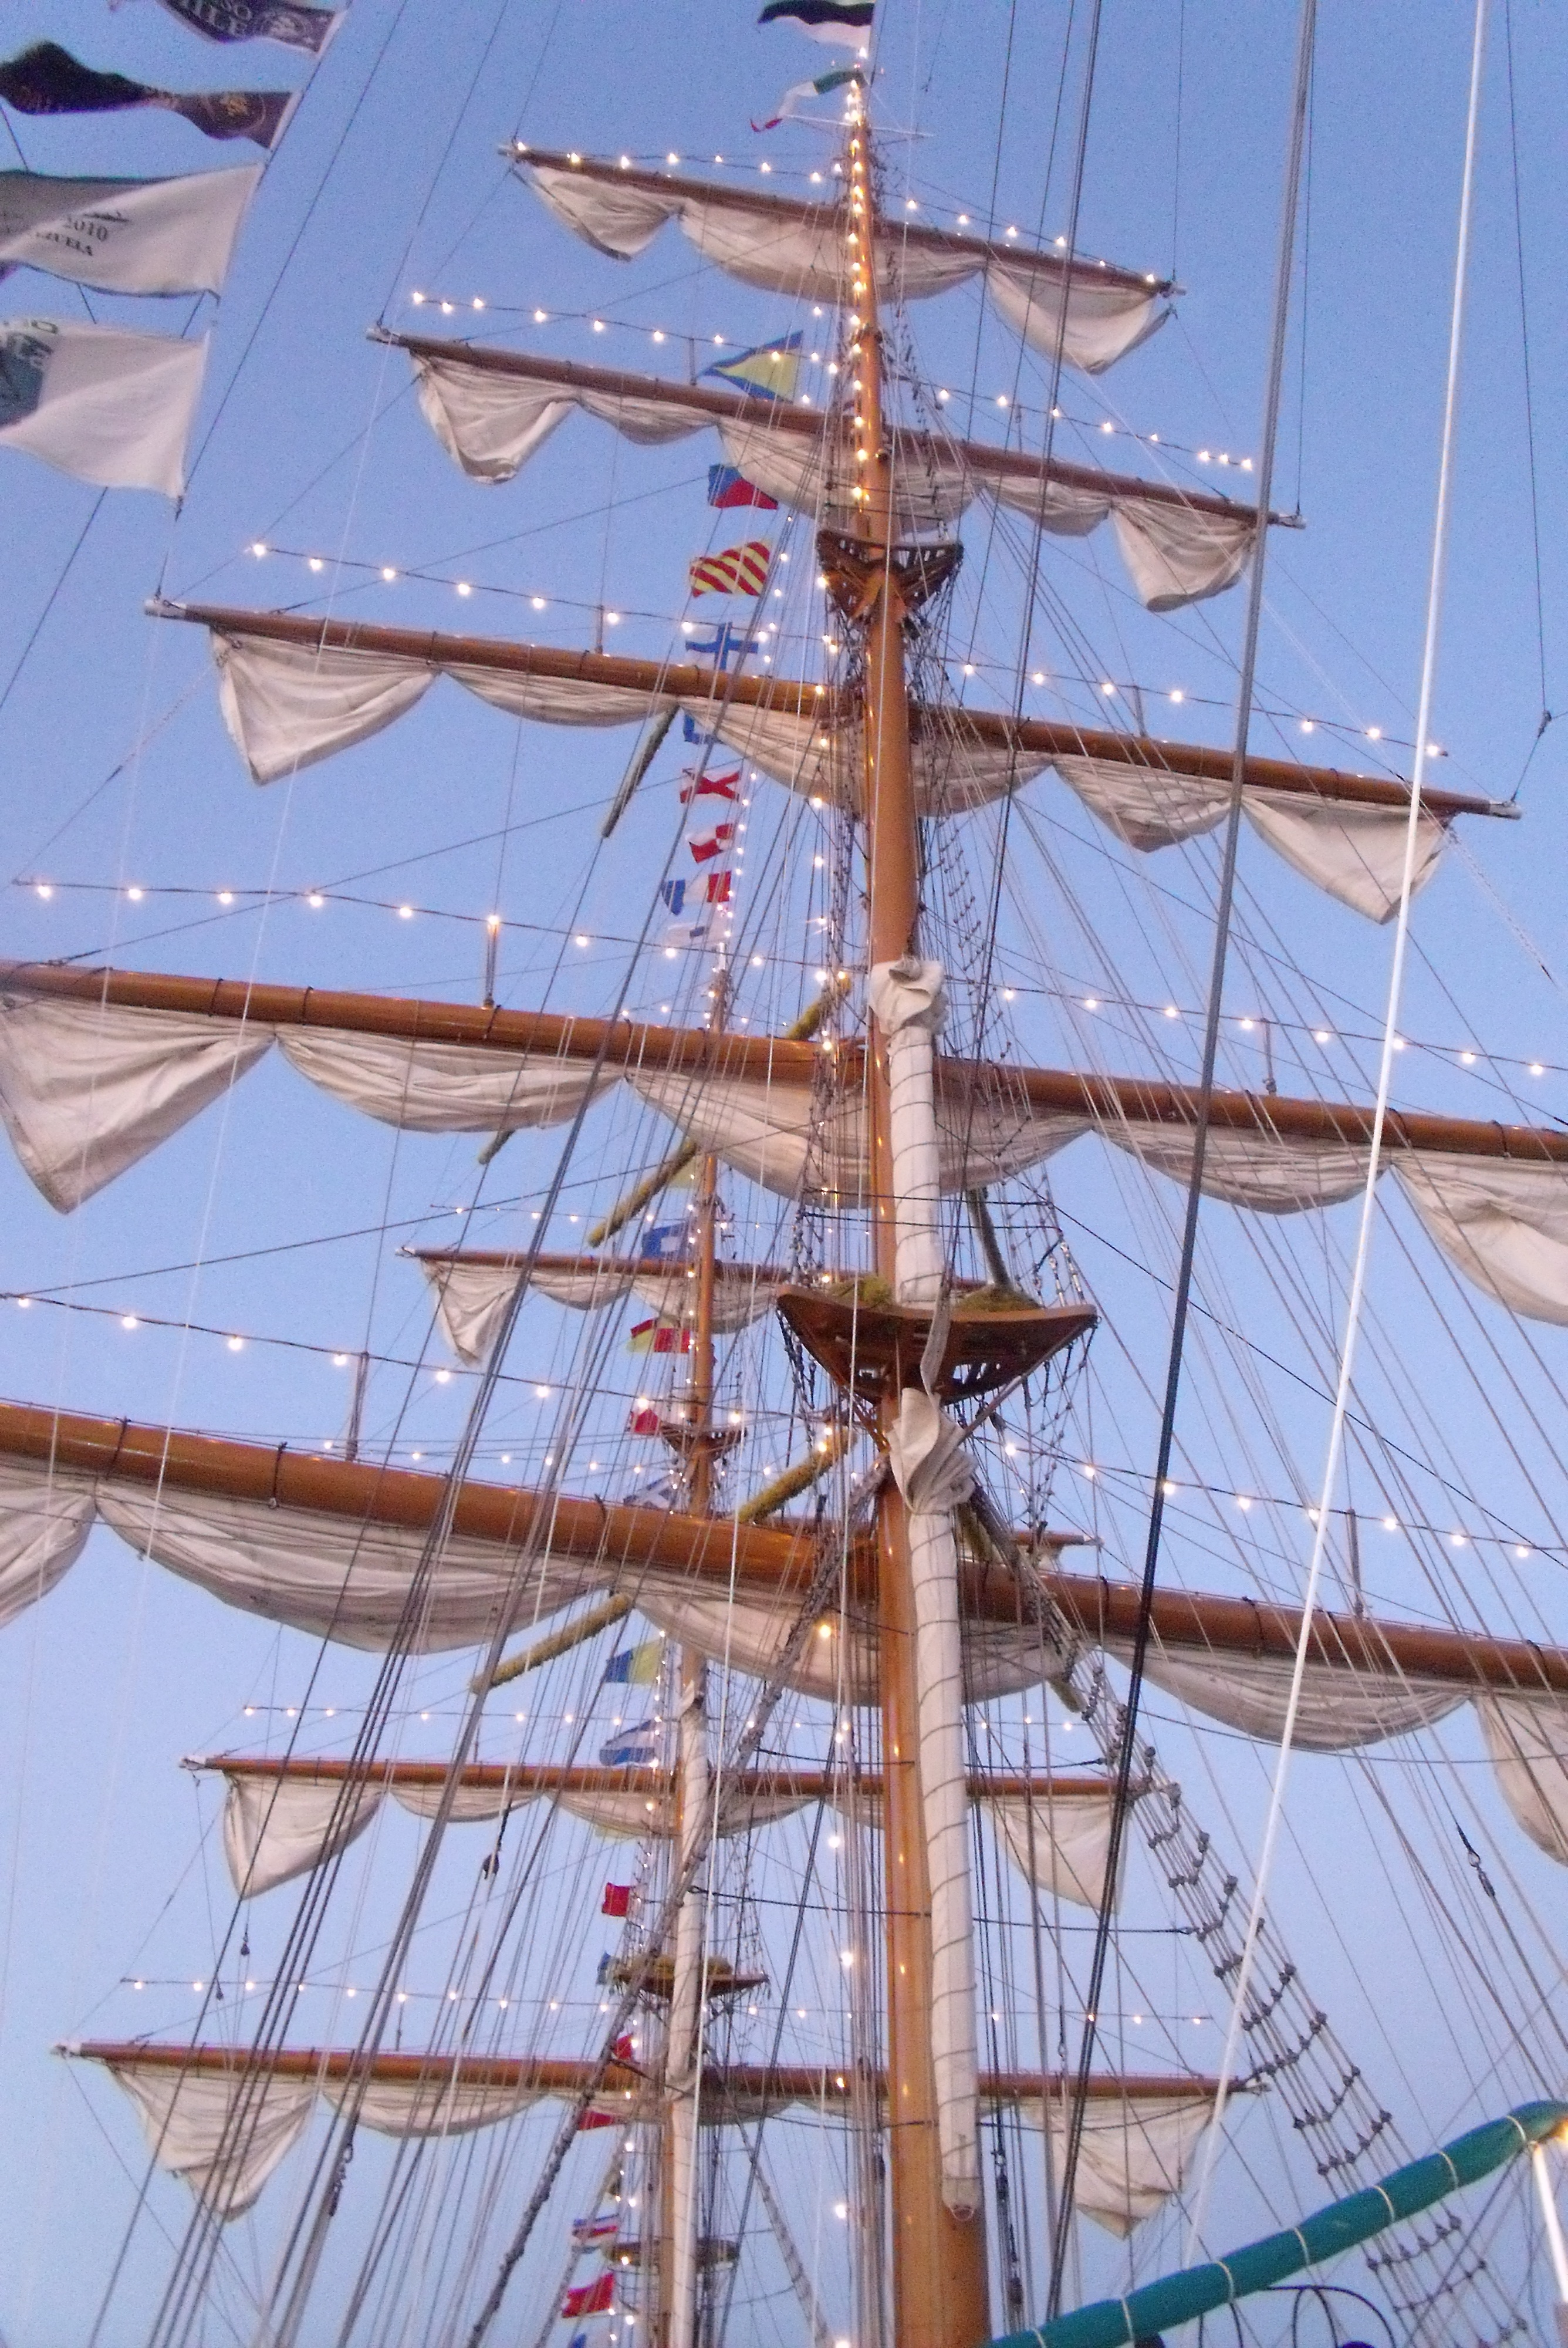
boat, ship, vehicle, mast, sailboat, sail, masts, watercraft, schooner, windjammer, barque, brig, sailing ship, mediterranean sea, tall ship, galleon, full rigged ship, ship of the line, caravel, brigantine, fluyt, barquentine, carrack, manila galleon